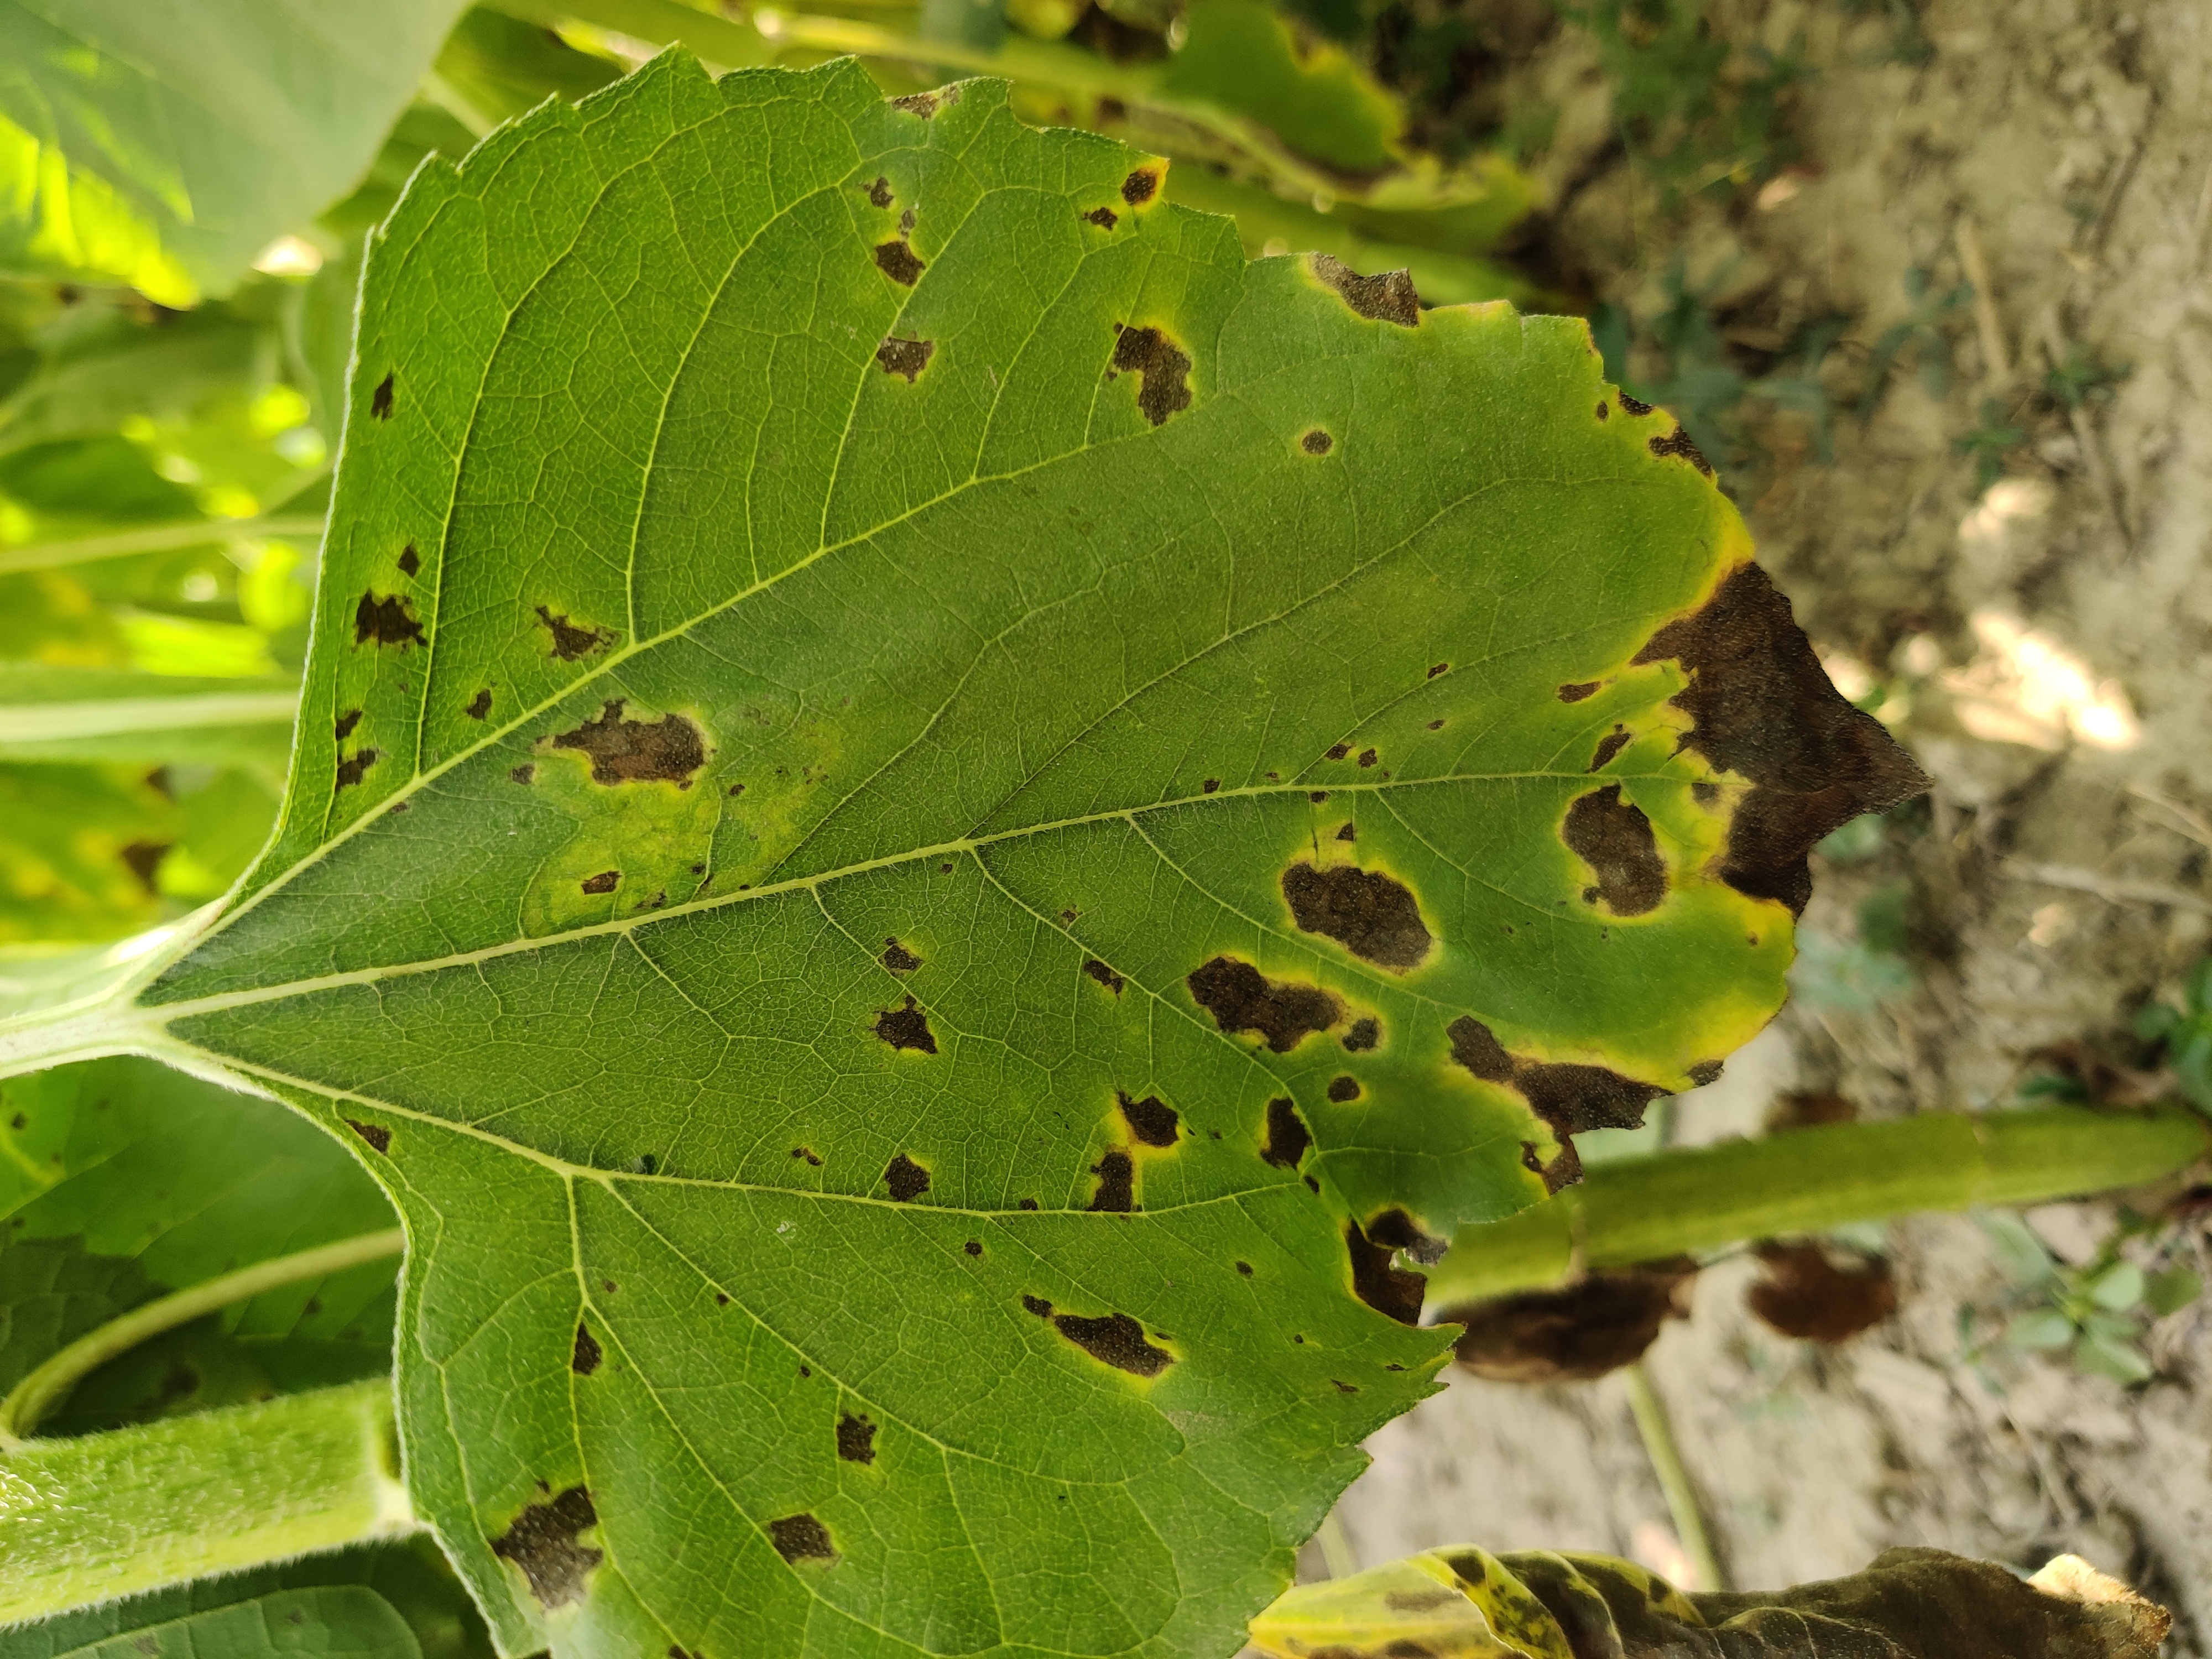
Label: Leaf_scars